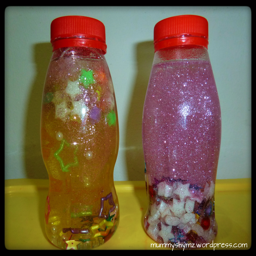
another look at our sensory bottles !